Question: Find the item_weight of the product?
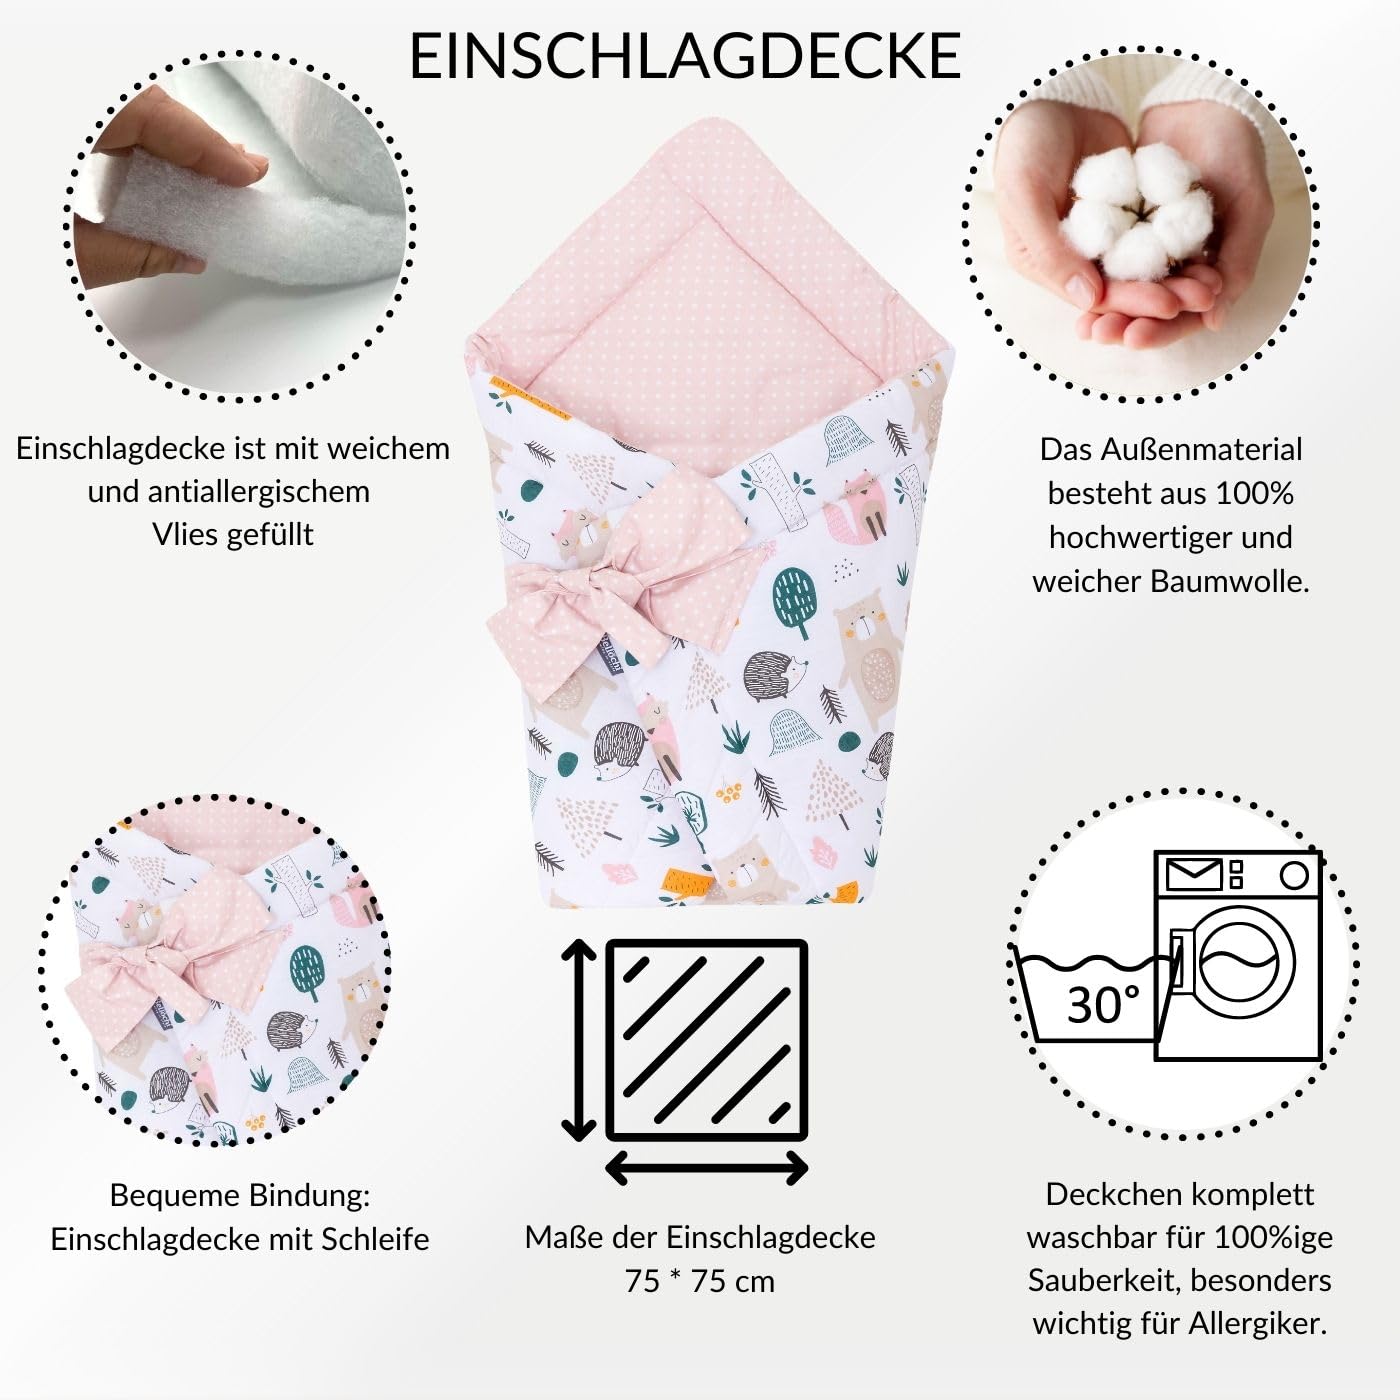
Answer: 100.0 pound